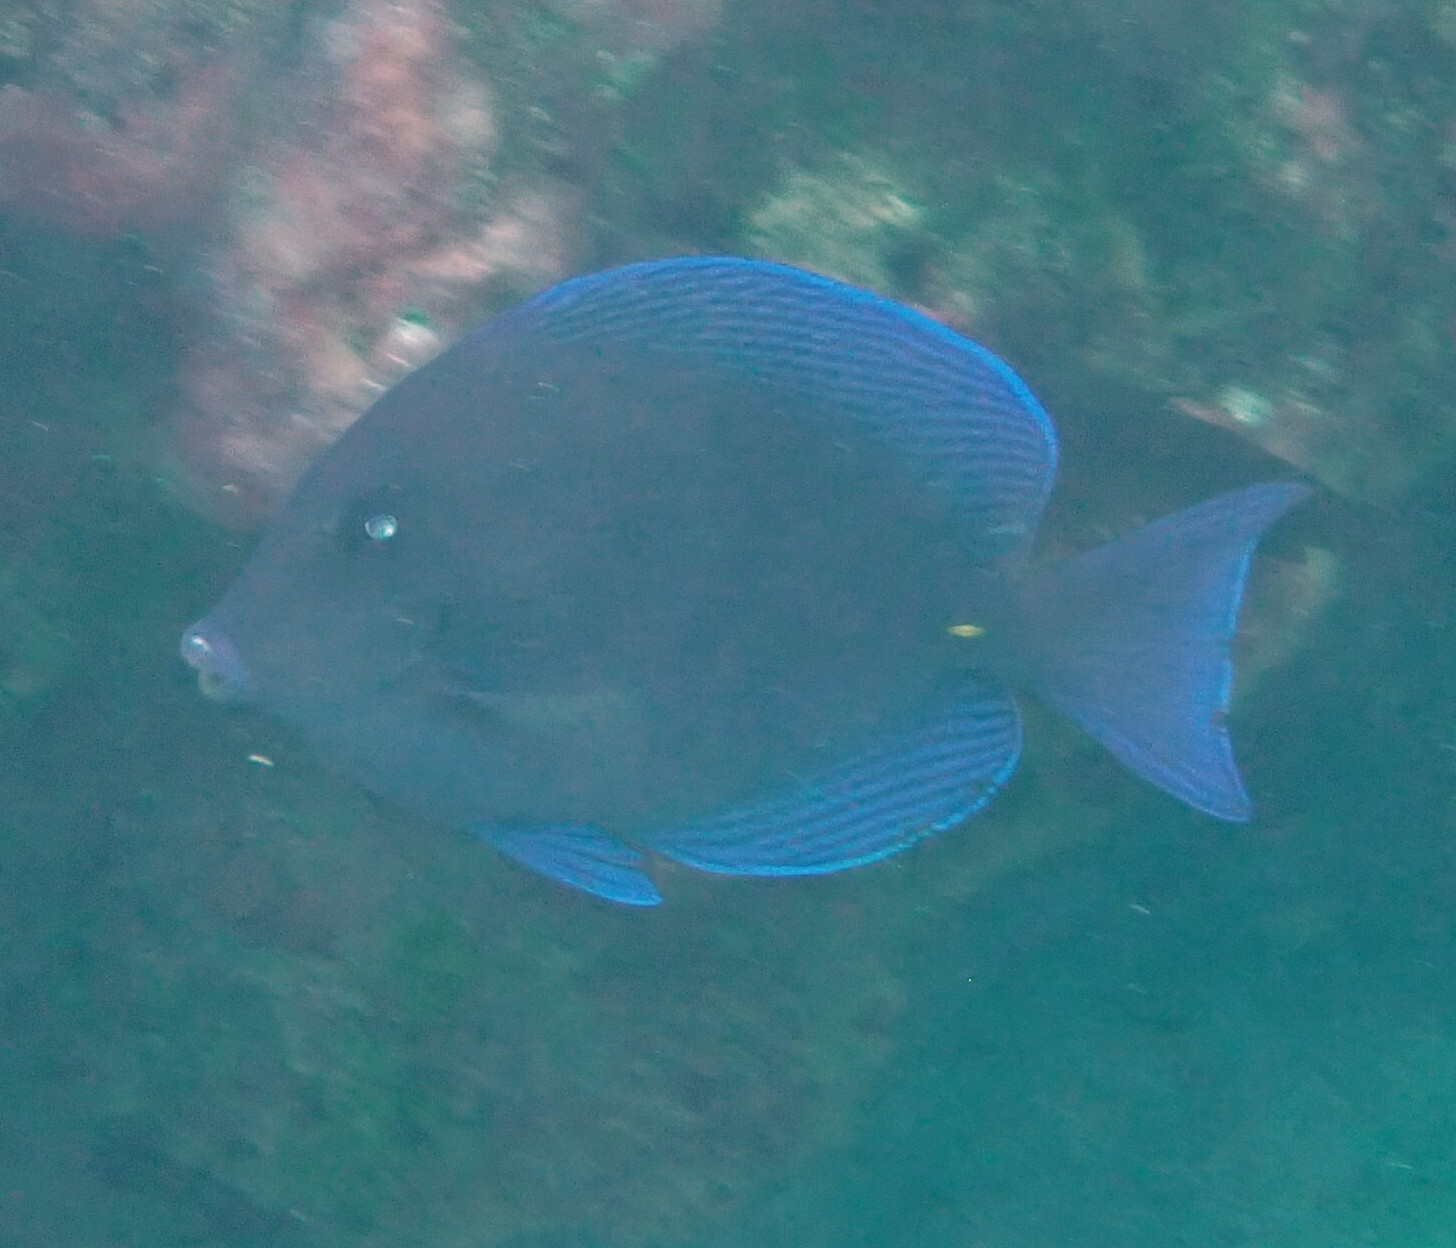
Acanthurus coeruleus (Atlantic Blue Tang)